Panasonic Leica DG Vario-Elmar 100-400 mm

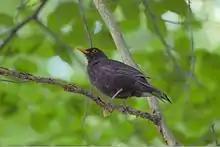
Common blackbird under the canopy of a tree taken free-hand at 400 mm focal length with an exposure time of 1/10 second

Its in-lens image stabilisation can be combined with in-camera-body image stabilisation in order to allow shots without a tripod, despite the very small field of view (between 12° and 3.1°). Even at maximum focal length it is possible to get sharp images taken free-hand with exposure times down to a tenth of a second. The lens's focusing is fast and precise even in low light conditions such as when photographing wildlife around dusk. Lens and camera body can communicate with a sample rate up to 240 images per second.